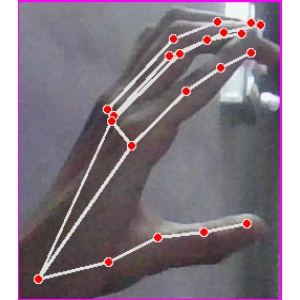
अक्षर: ऋ